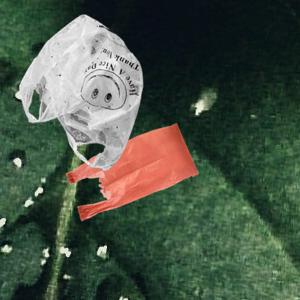
Label: plasticbags